Police of Denmark

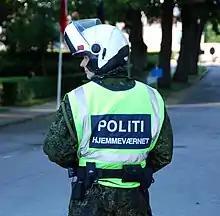
Police Home Guard motorcycle operator.

The Danish police can call upon assistance from a section of the Danish home guard: Politihjemmeværnet the "police home guard". The police home guard consists of 47 companies, each led by professional police officers.